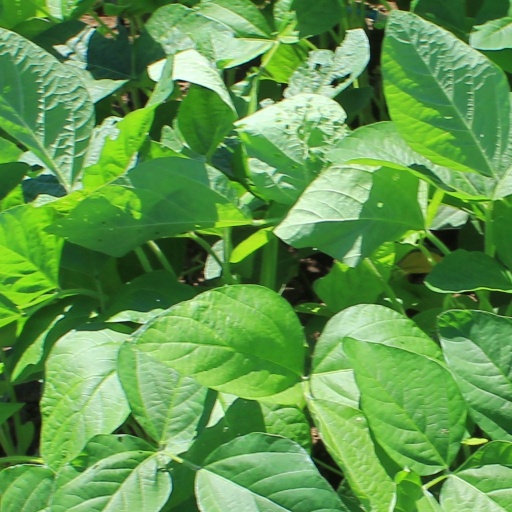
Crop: soybean